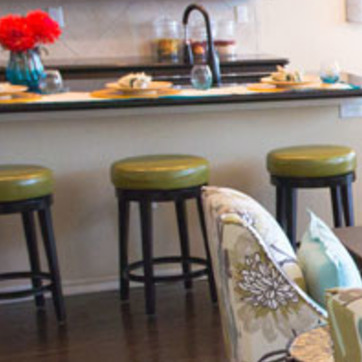
Material: leather